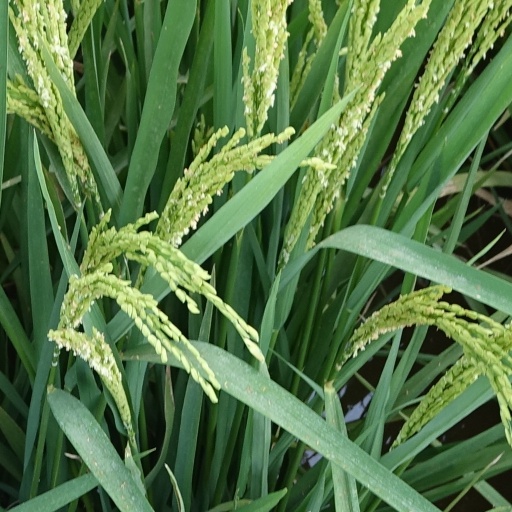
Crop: rice